Heath Francis

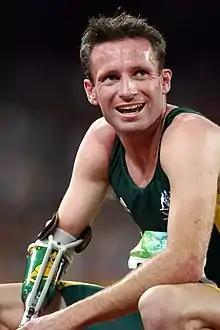
Francis at the end of the 400m at the 2008 Beijing Games

Heath Francis completed his Bachelor of Commerce and Bachelor of Business Degrees from the University of Newcastle (2000–2007) whilst training at the Australian Institute of Sport.